Western Goals Institute

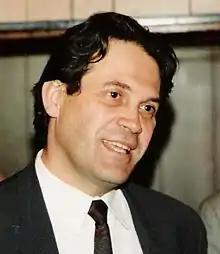
Pierre Ceyrac, MEP, speaking to the Western Goals Institute, 12 October 1989.

In Europe, Western Goals gave their open support to the French Front National, the far-right political party led by Jean-Marie Le Pen. On 12 October 1989, the Western Goals Institute hosted a controversial fringe meeting at the Conservative Party Conference in Blackpool, at which Pierre Ceyrac, a Front National Member of the European Parliament, was the Guest Speaker. Western Goals also hosted a widely reported dinner for Jean-Marie Le Pen, whom they had invited to Britain, at the Charing Cross Hotel in the Strand, London in December 1991. There was a large demonstration against the dinner outside the hotel and some damage to property took place, including the hotel's front doors and surroundings, which were smashed. After the visit by Le Pen, the Western Goals Institute Director Andrew Smith was quoted as saying: